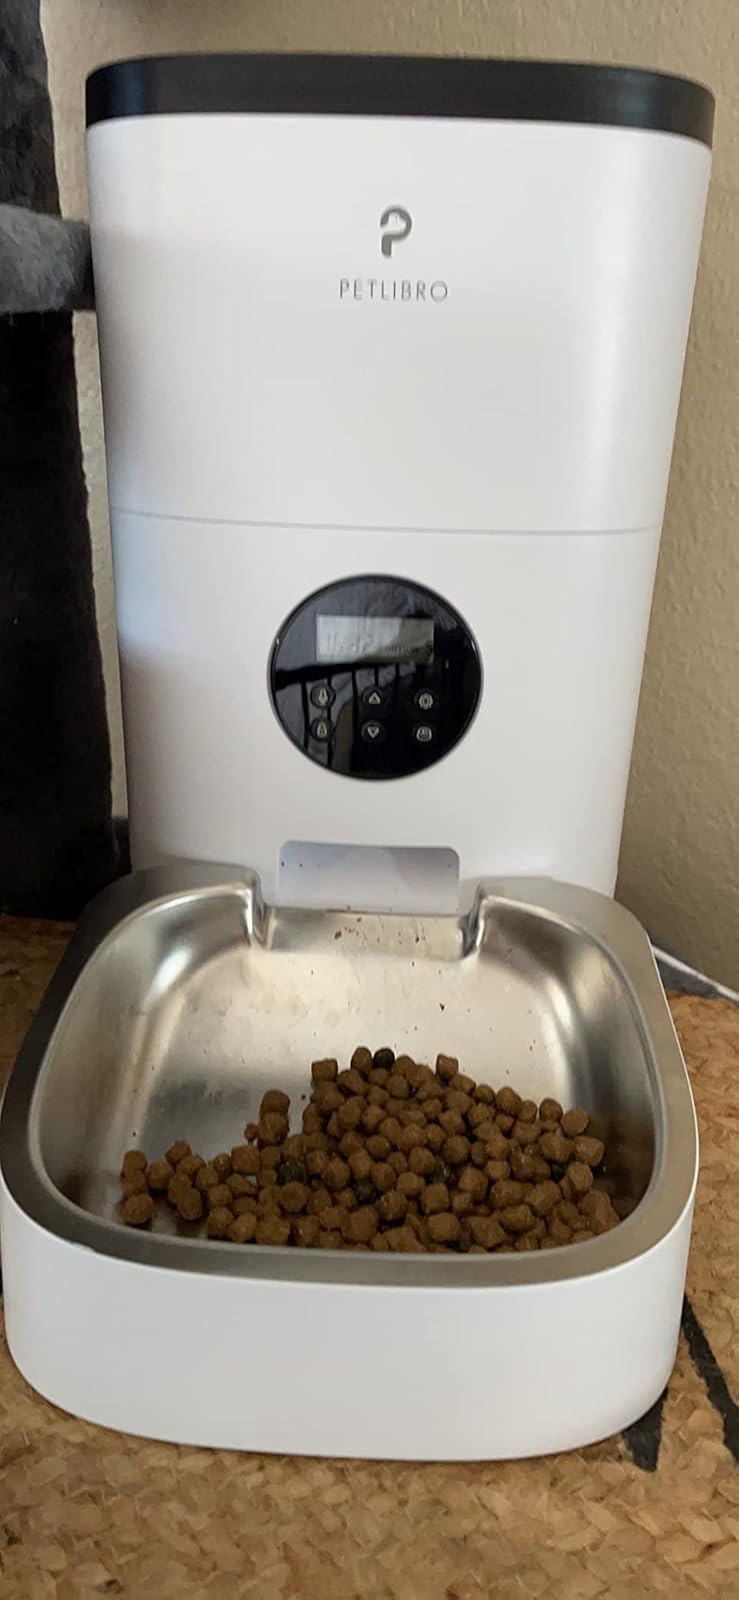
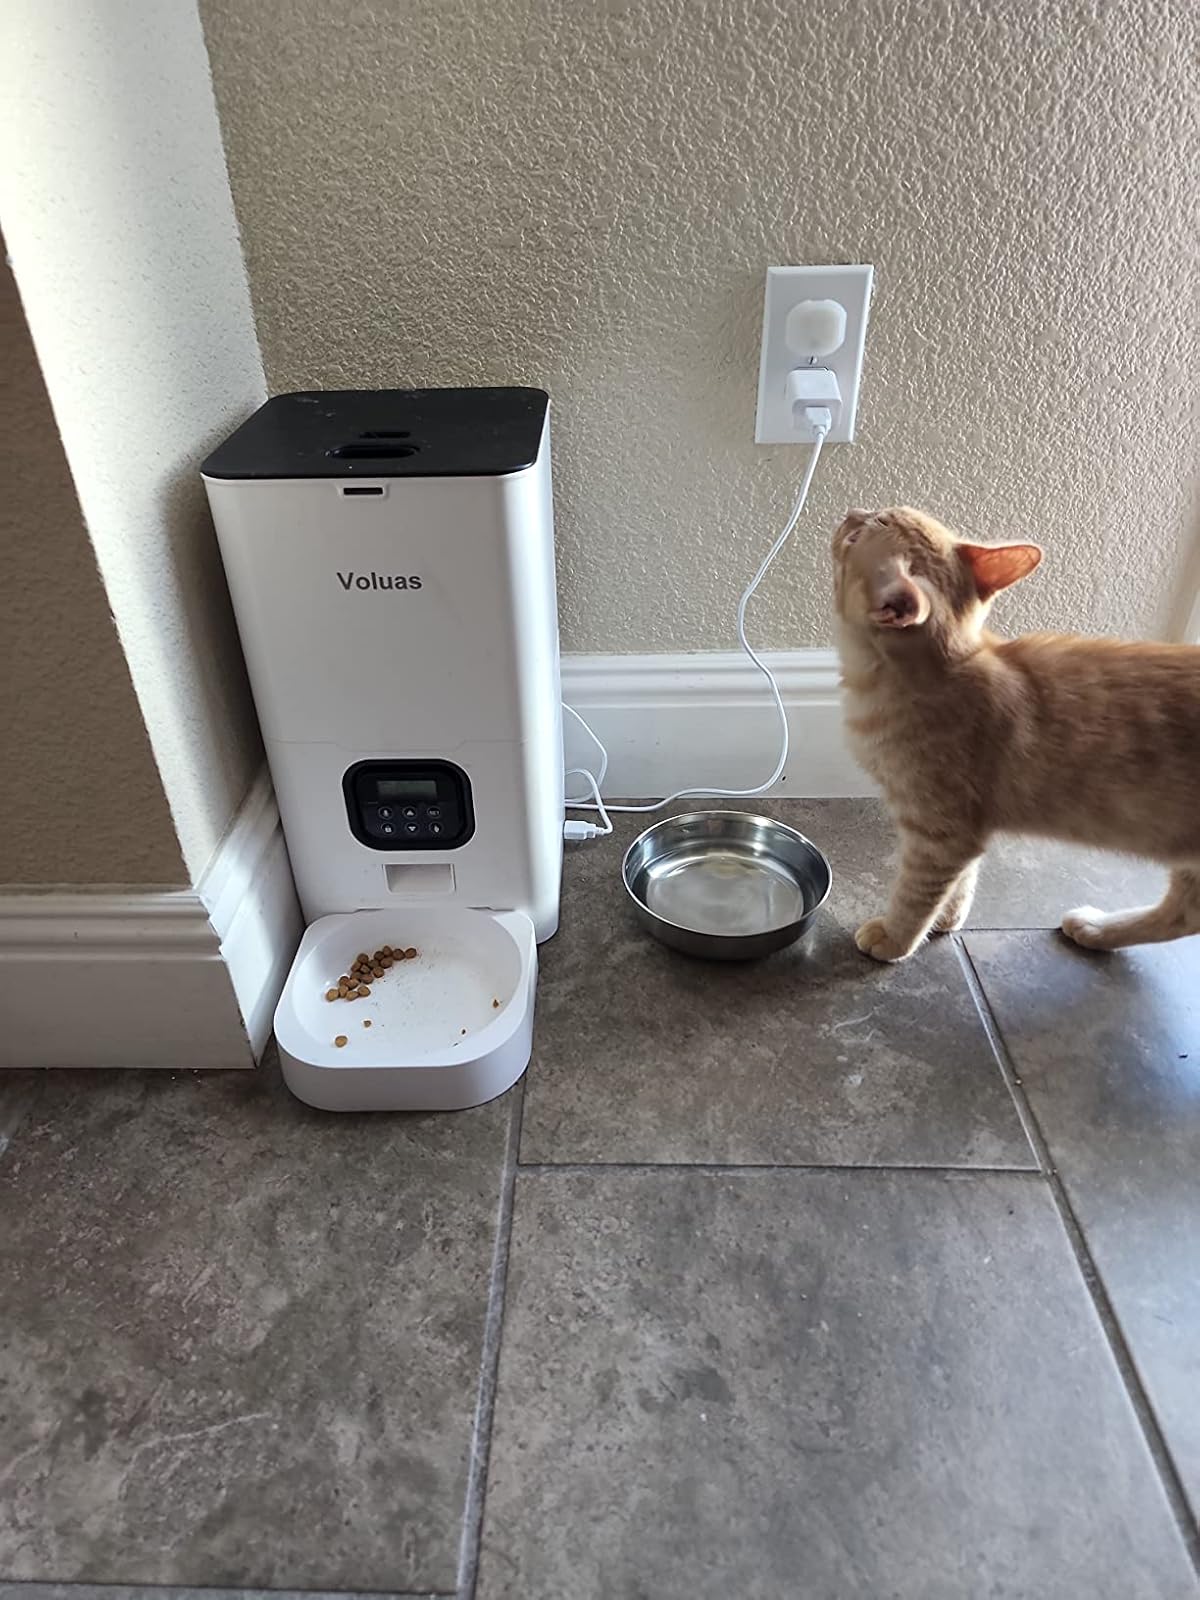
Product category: items_feeder
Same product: no